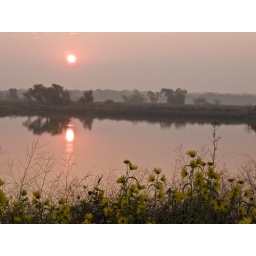
Sunrise over a lake with flowers in the foreground